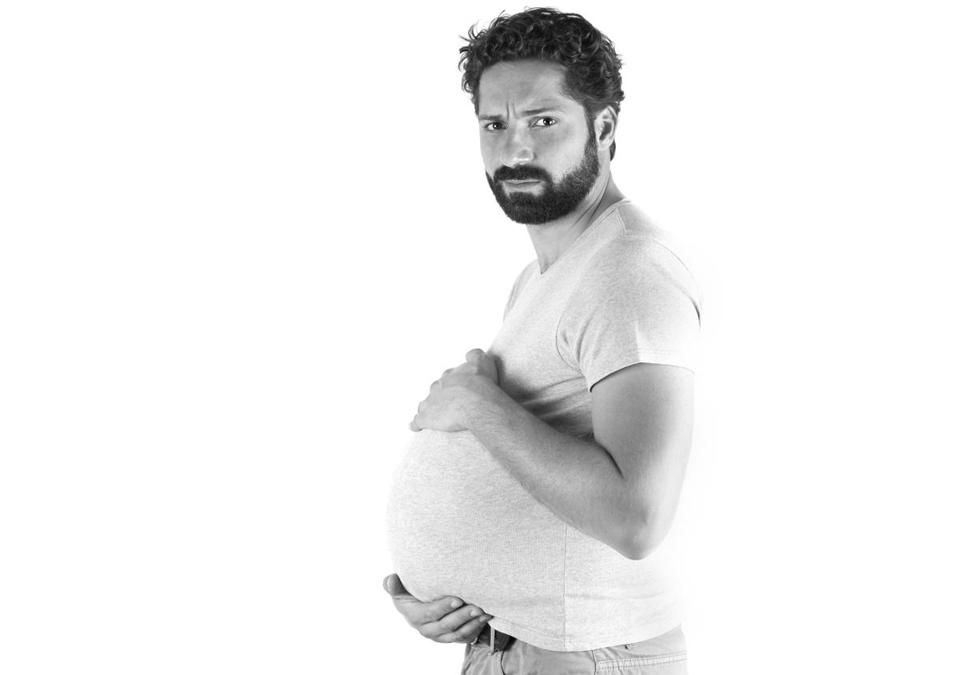
Gender: men